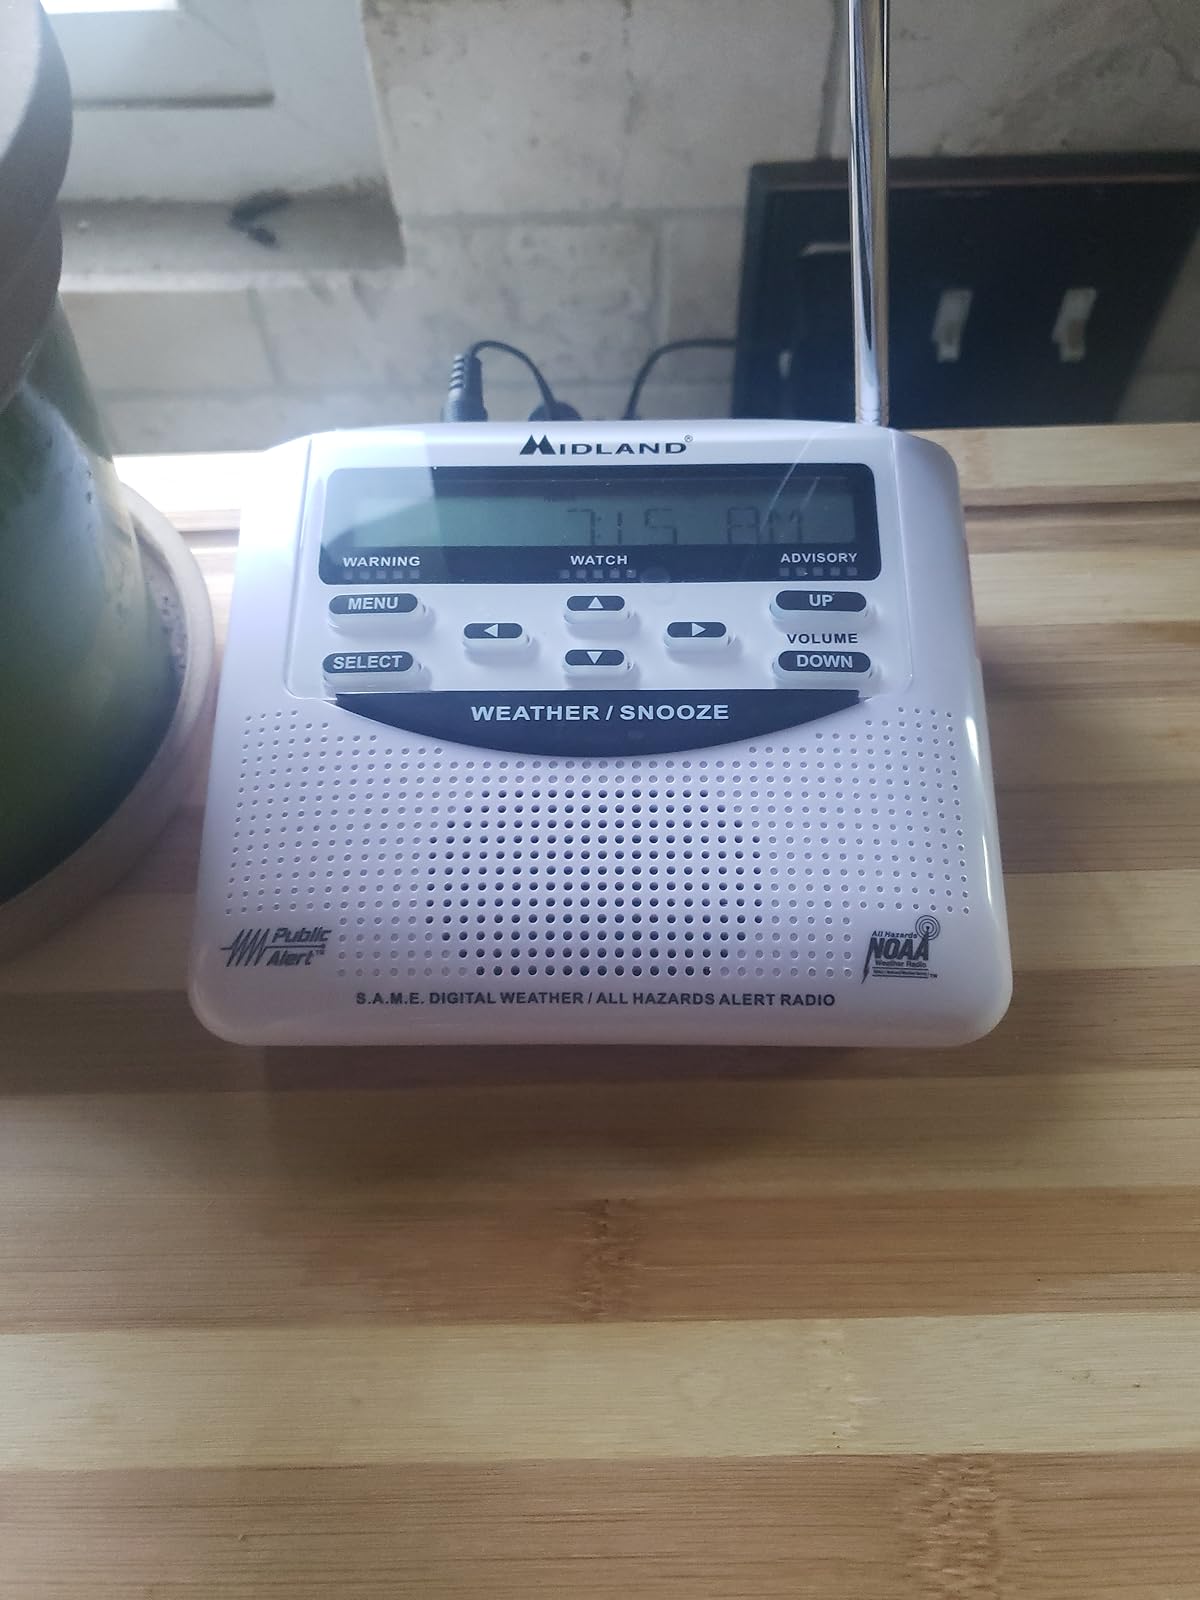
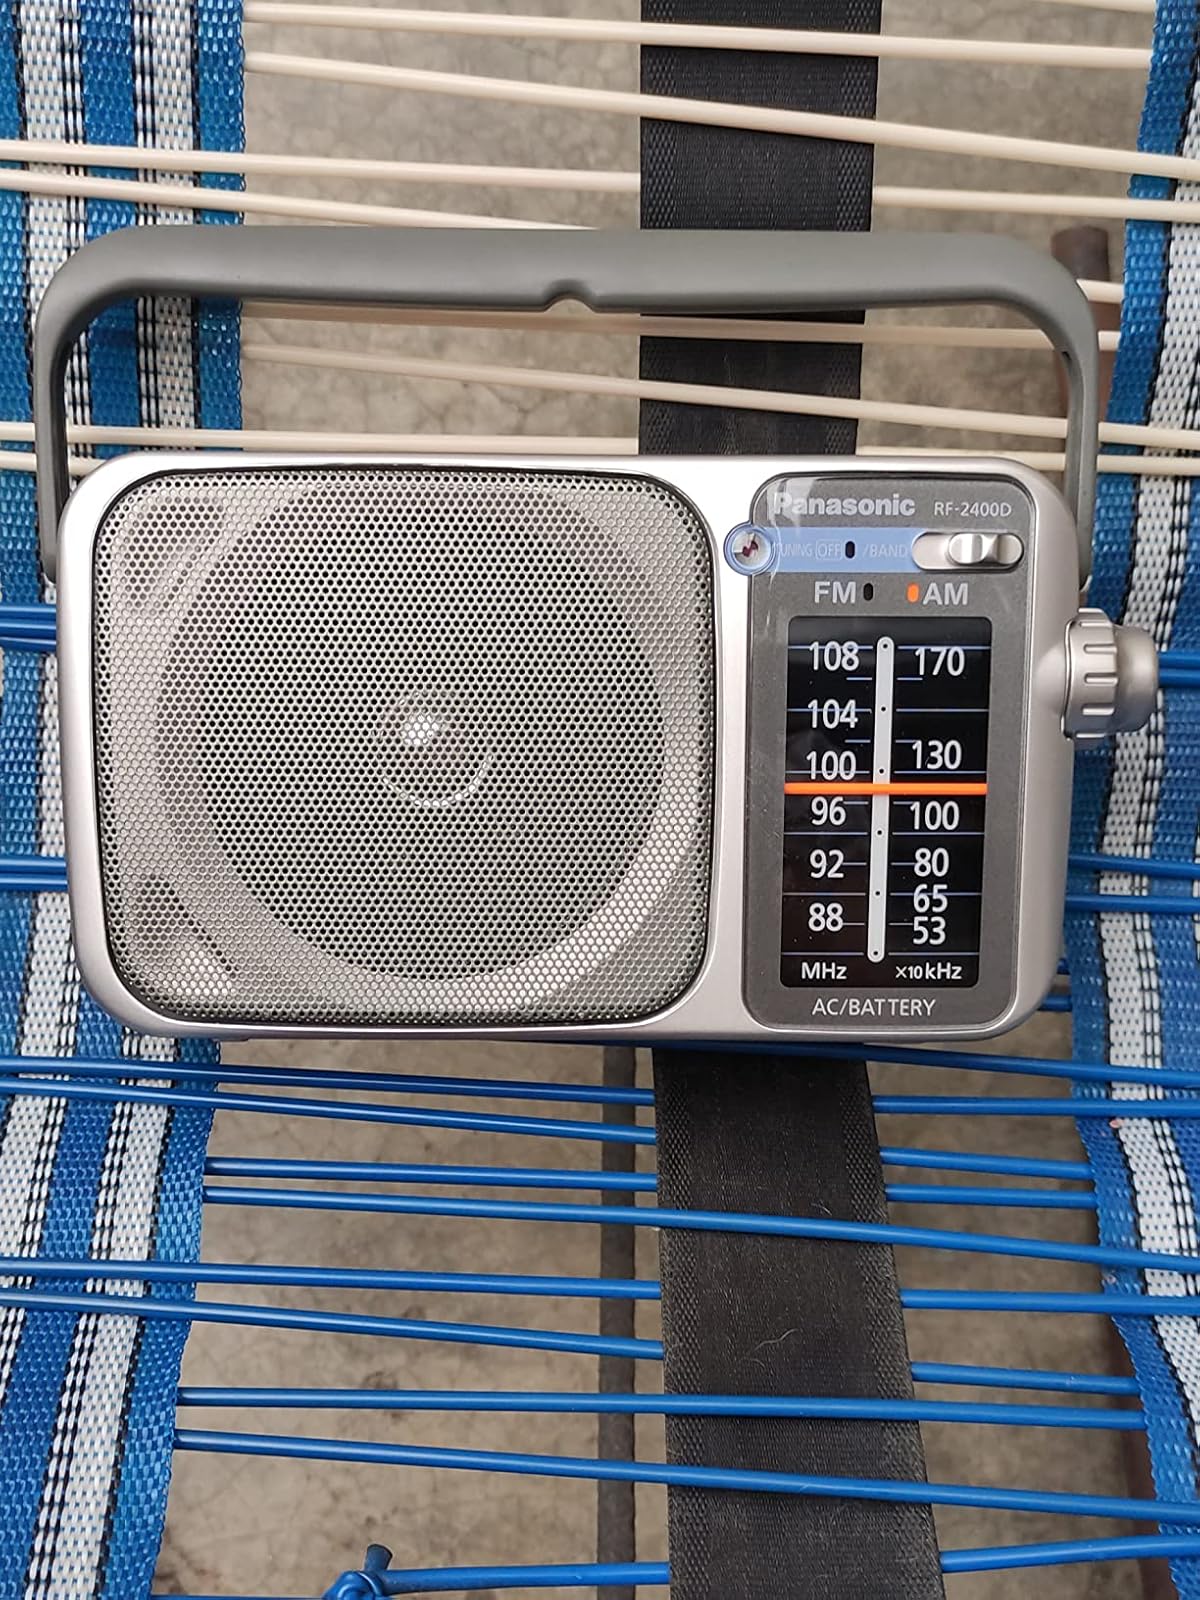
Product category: radio
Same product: no